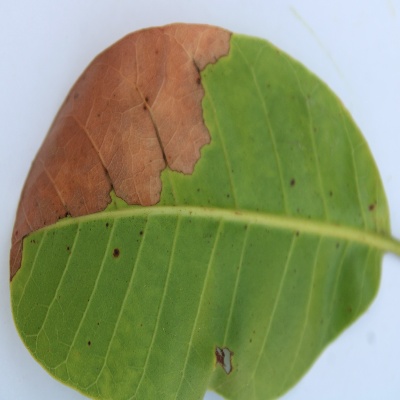
Crop: Cashew
Condition: anthracnose